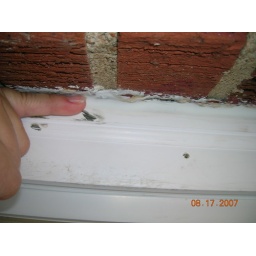
sideways, finger showing caulk in exterior kitchen window